Soulcalibur V

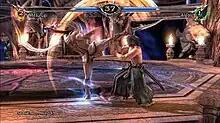
A screenshot from a fight between Algol and Mitsurugi

Like the previous games in the series, "Soulcalibur V" is a weapon-based fighting game. Players utilize high and low vertical and horizontal attacks to damage opposing characters and can block incoming attacks or parry enemy moves to gain a tactical advantage. The game features an updated "Critical Edge" system, allowing players to fill a meter and unleash powerful special attacks.